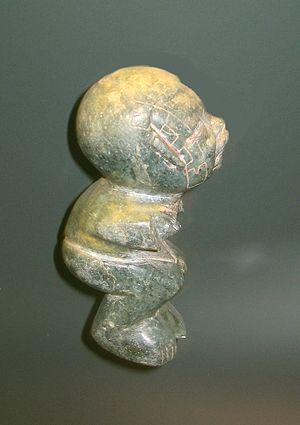
L’art olmèque se manifeste par une sculpture et de la ciselure. Il ne sera dépassé par aucune autre civilisation précolombienne selon certains. Cette «maîtrise» selon certains est visible aussi bien dans l’art colossal que dans l’art miniature.